Géza I of Hungary

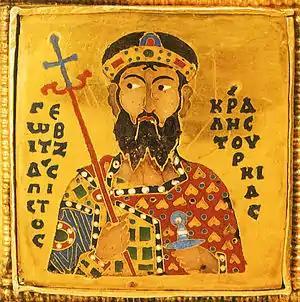
Géza depicted on the lower part, or , of the Holy Crown of Hungary with the Greek inscription ("Géza, faithful king of the land of the Turks").

Géza I (104025 April 1077) was King of Hungary from 1074 until his death. He was the eldest son of King Béla I. His baptismal name was Magnus. With German assistance, Géza's cousin Solomon acquired the crown when his father died in 1063, forcing Géza to leave Hungary. Géza returned with Polish reinforcements and signed a treaty with Solomon in early 1064. In the treaty, Géza and his brother Ladislaus acknowledged the rule of Solomon, who granted them their father's former duchy, which encompassed one-third of the Kingdom of Hungary.